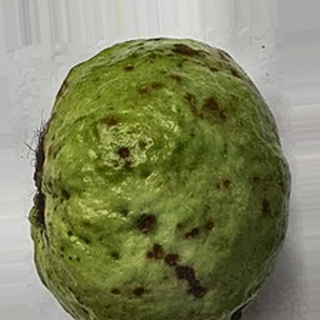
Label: guava_anthracnose